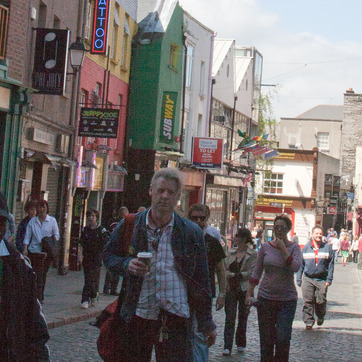
Material: hair